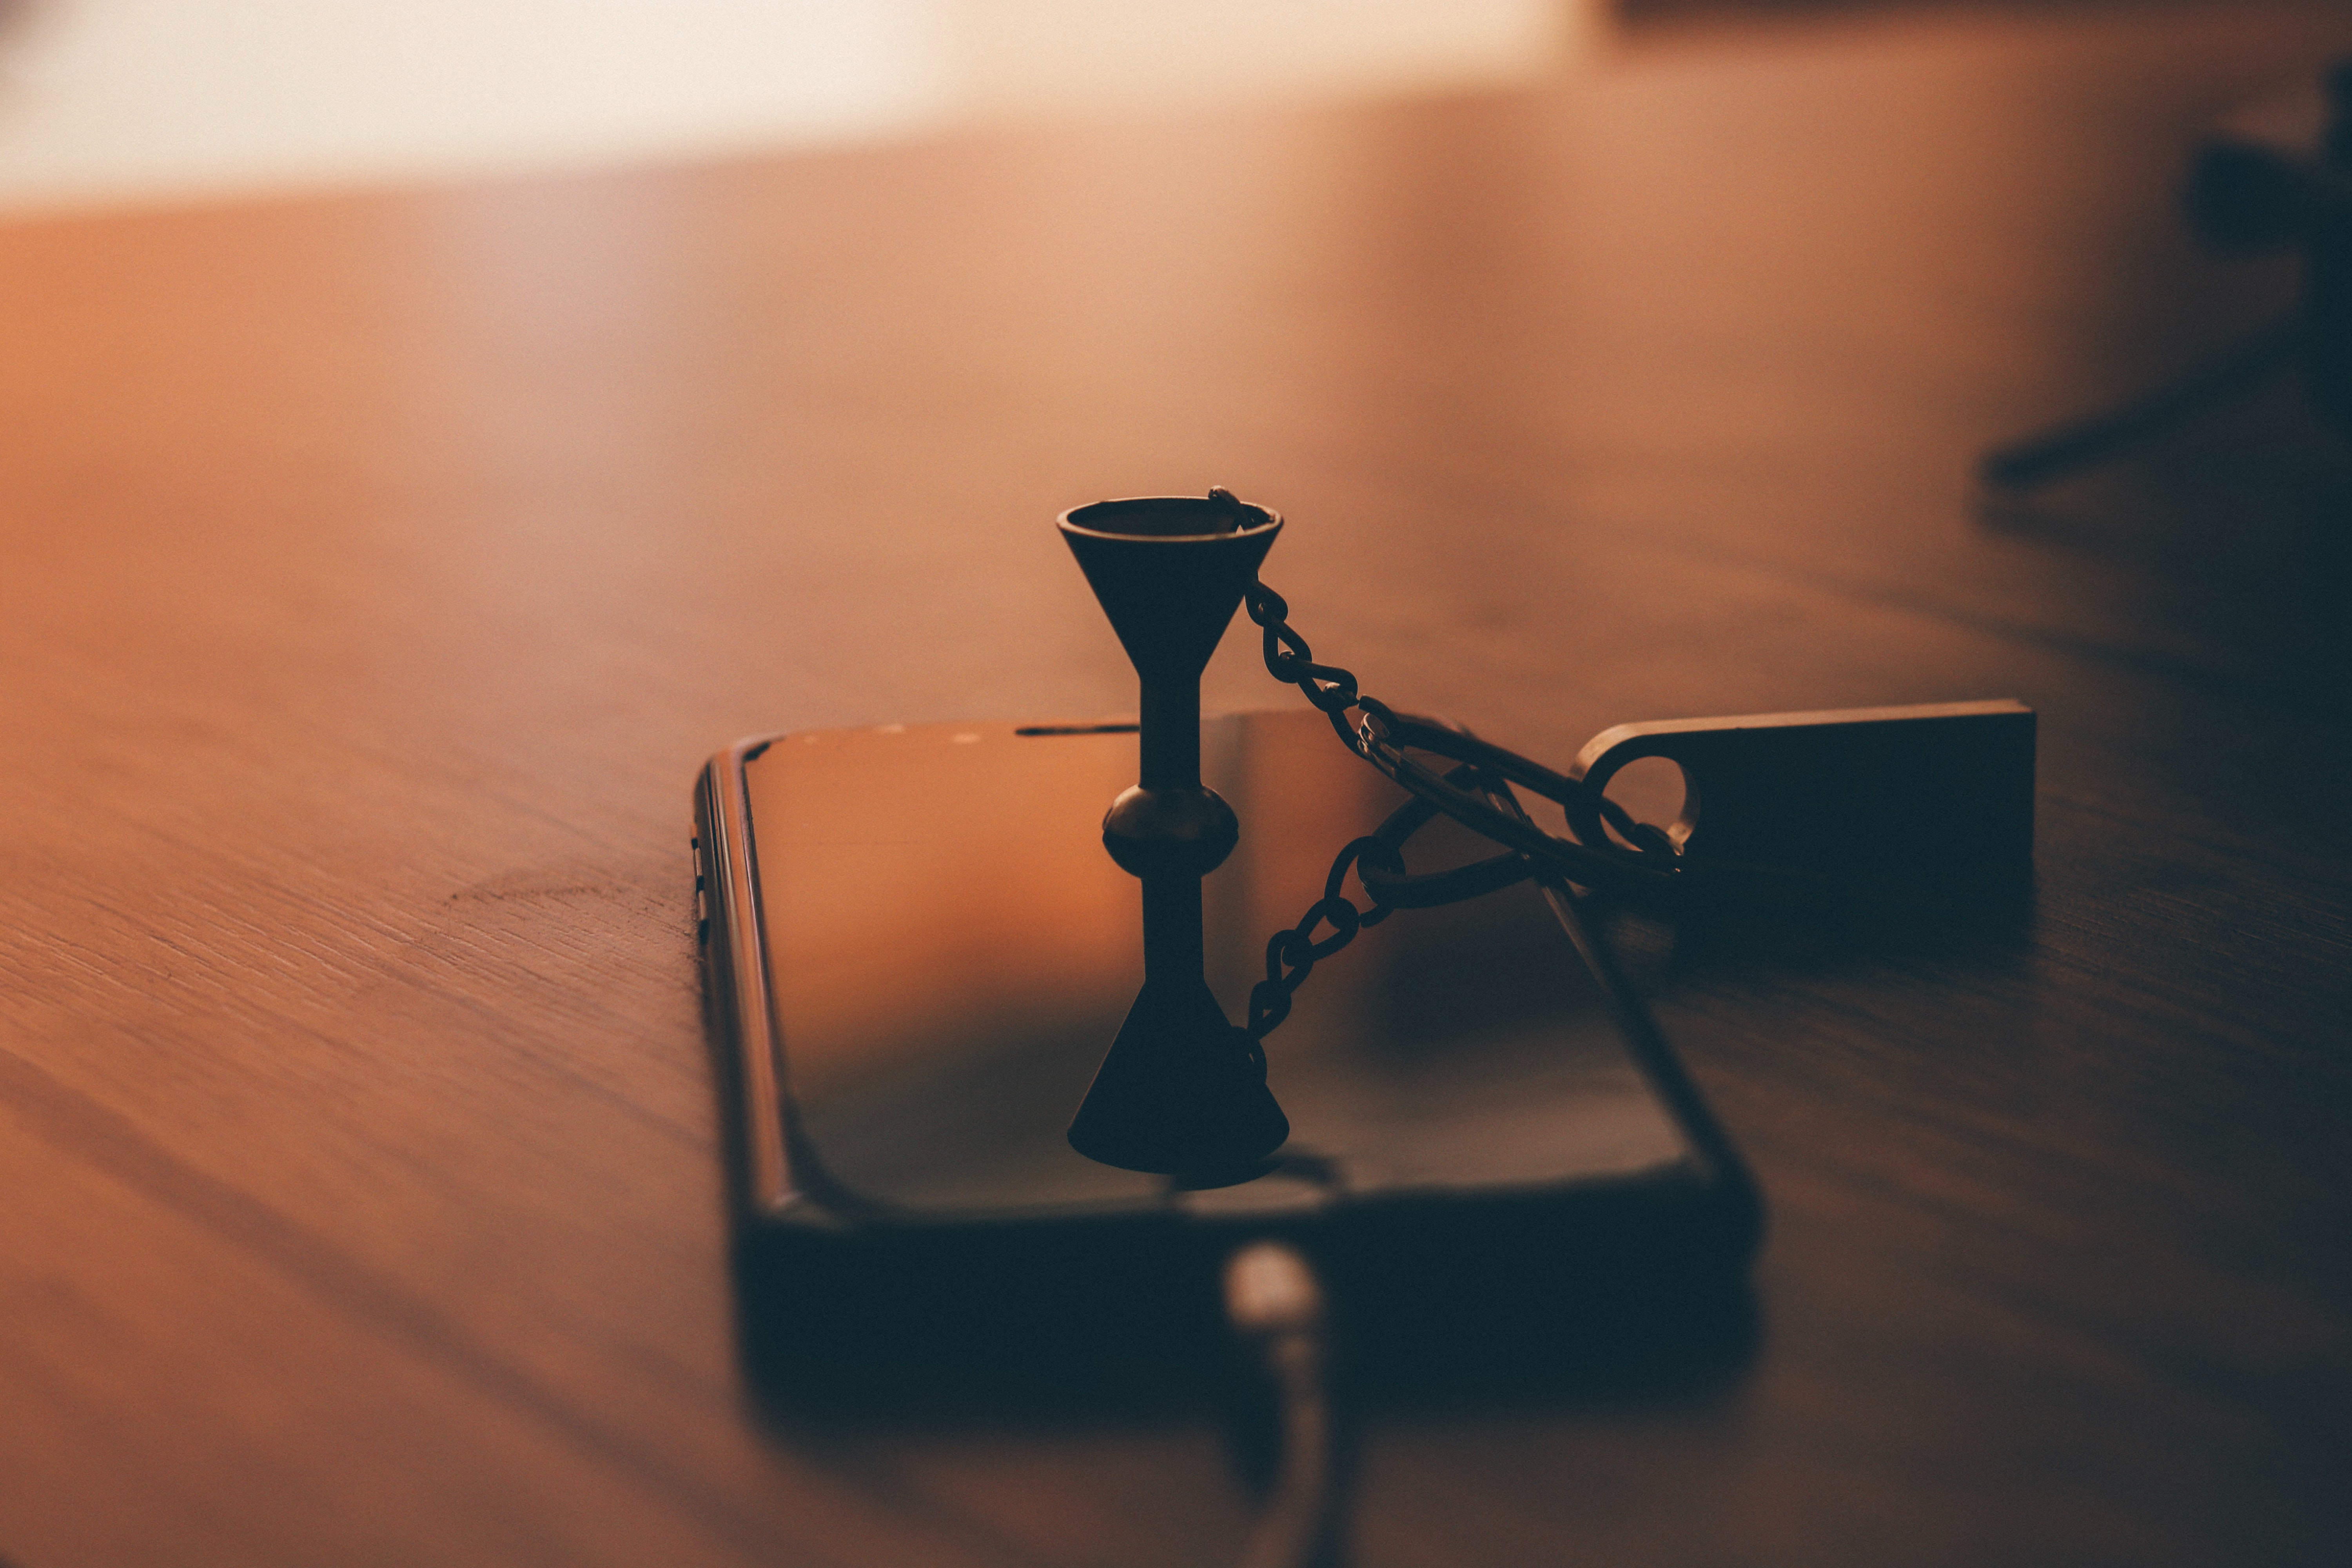
technology, photography, microphone, shadow